Music of Homestuck

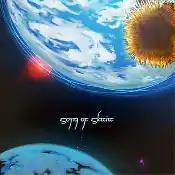
Harper described "Song of Skaia" as a "cosmically soppy" album.

Adam Harper of "The Fader" has described the music of "Homestuck" as "subtly evad[ing] genre, skipping through all kinds of sound worlds, seemingly guided more by emotion ... than form." He pointed at "One Year Older" and "Song of Skaia" as oddly mesmerizing albums. Furthermore, Harper described the digitally painted album artwork as "bizarre" and praised What Pumpkin's "weirdly great-looking" Bandcamp page.